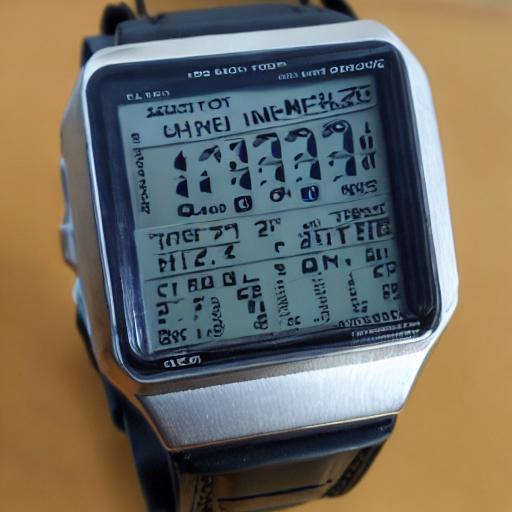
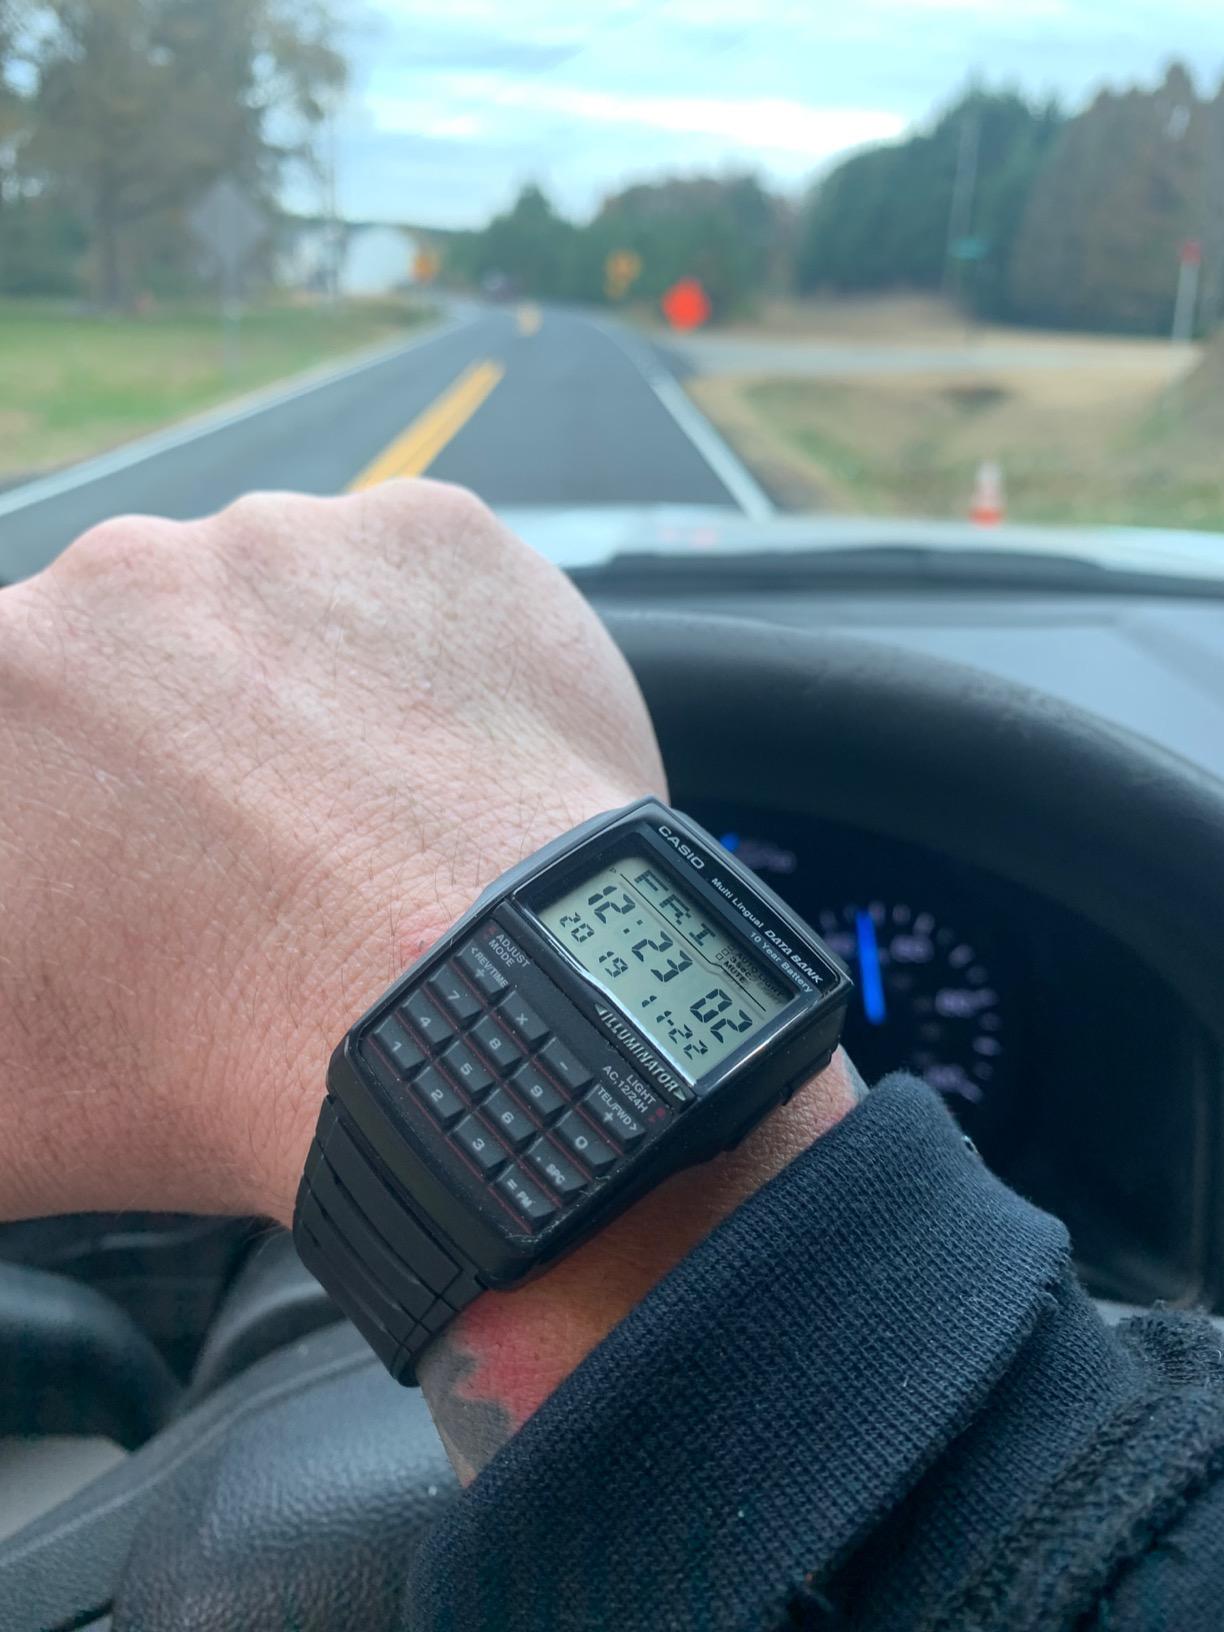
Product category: accessories_watch
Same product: no